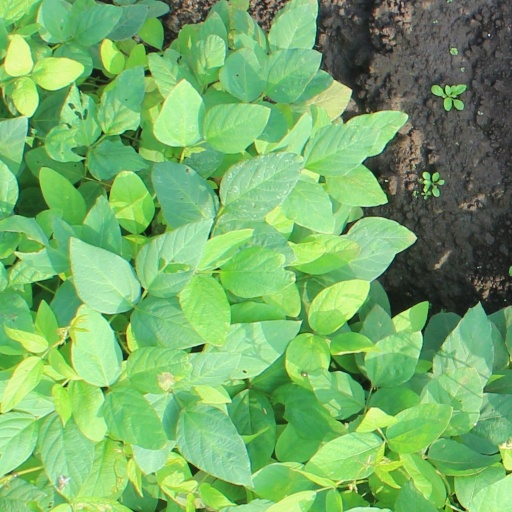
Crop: soybean